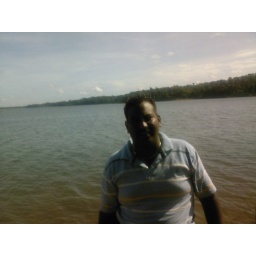
By the lake near Saju's Out house